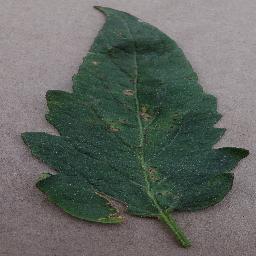
Label: Tomato___Bacterial_spot